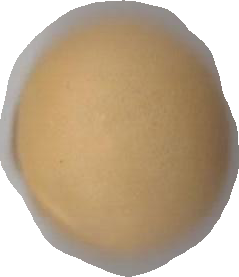
Variety: Dega